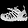
Label: Sandal